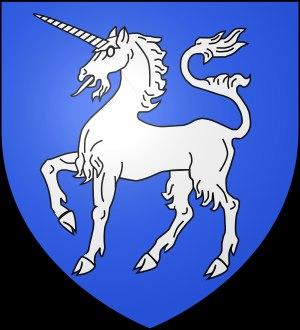
Genlis est une commune située dans le département de la Côte-d'Or en région Bourgogne-Franche-Comté. Ses habitants sont les Genlisiens et les Genlisiennes.